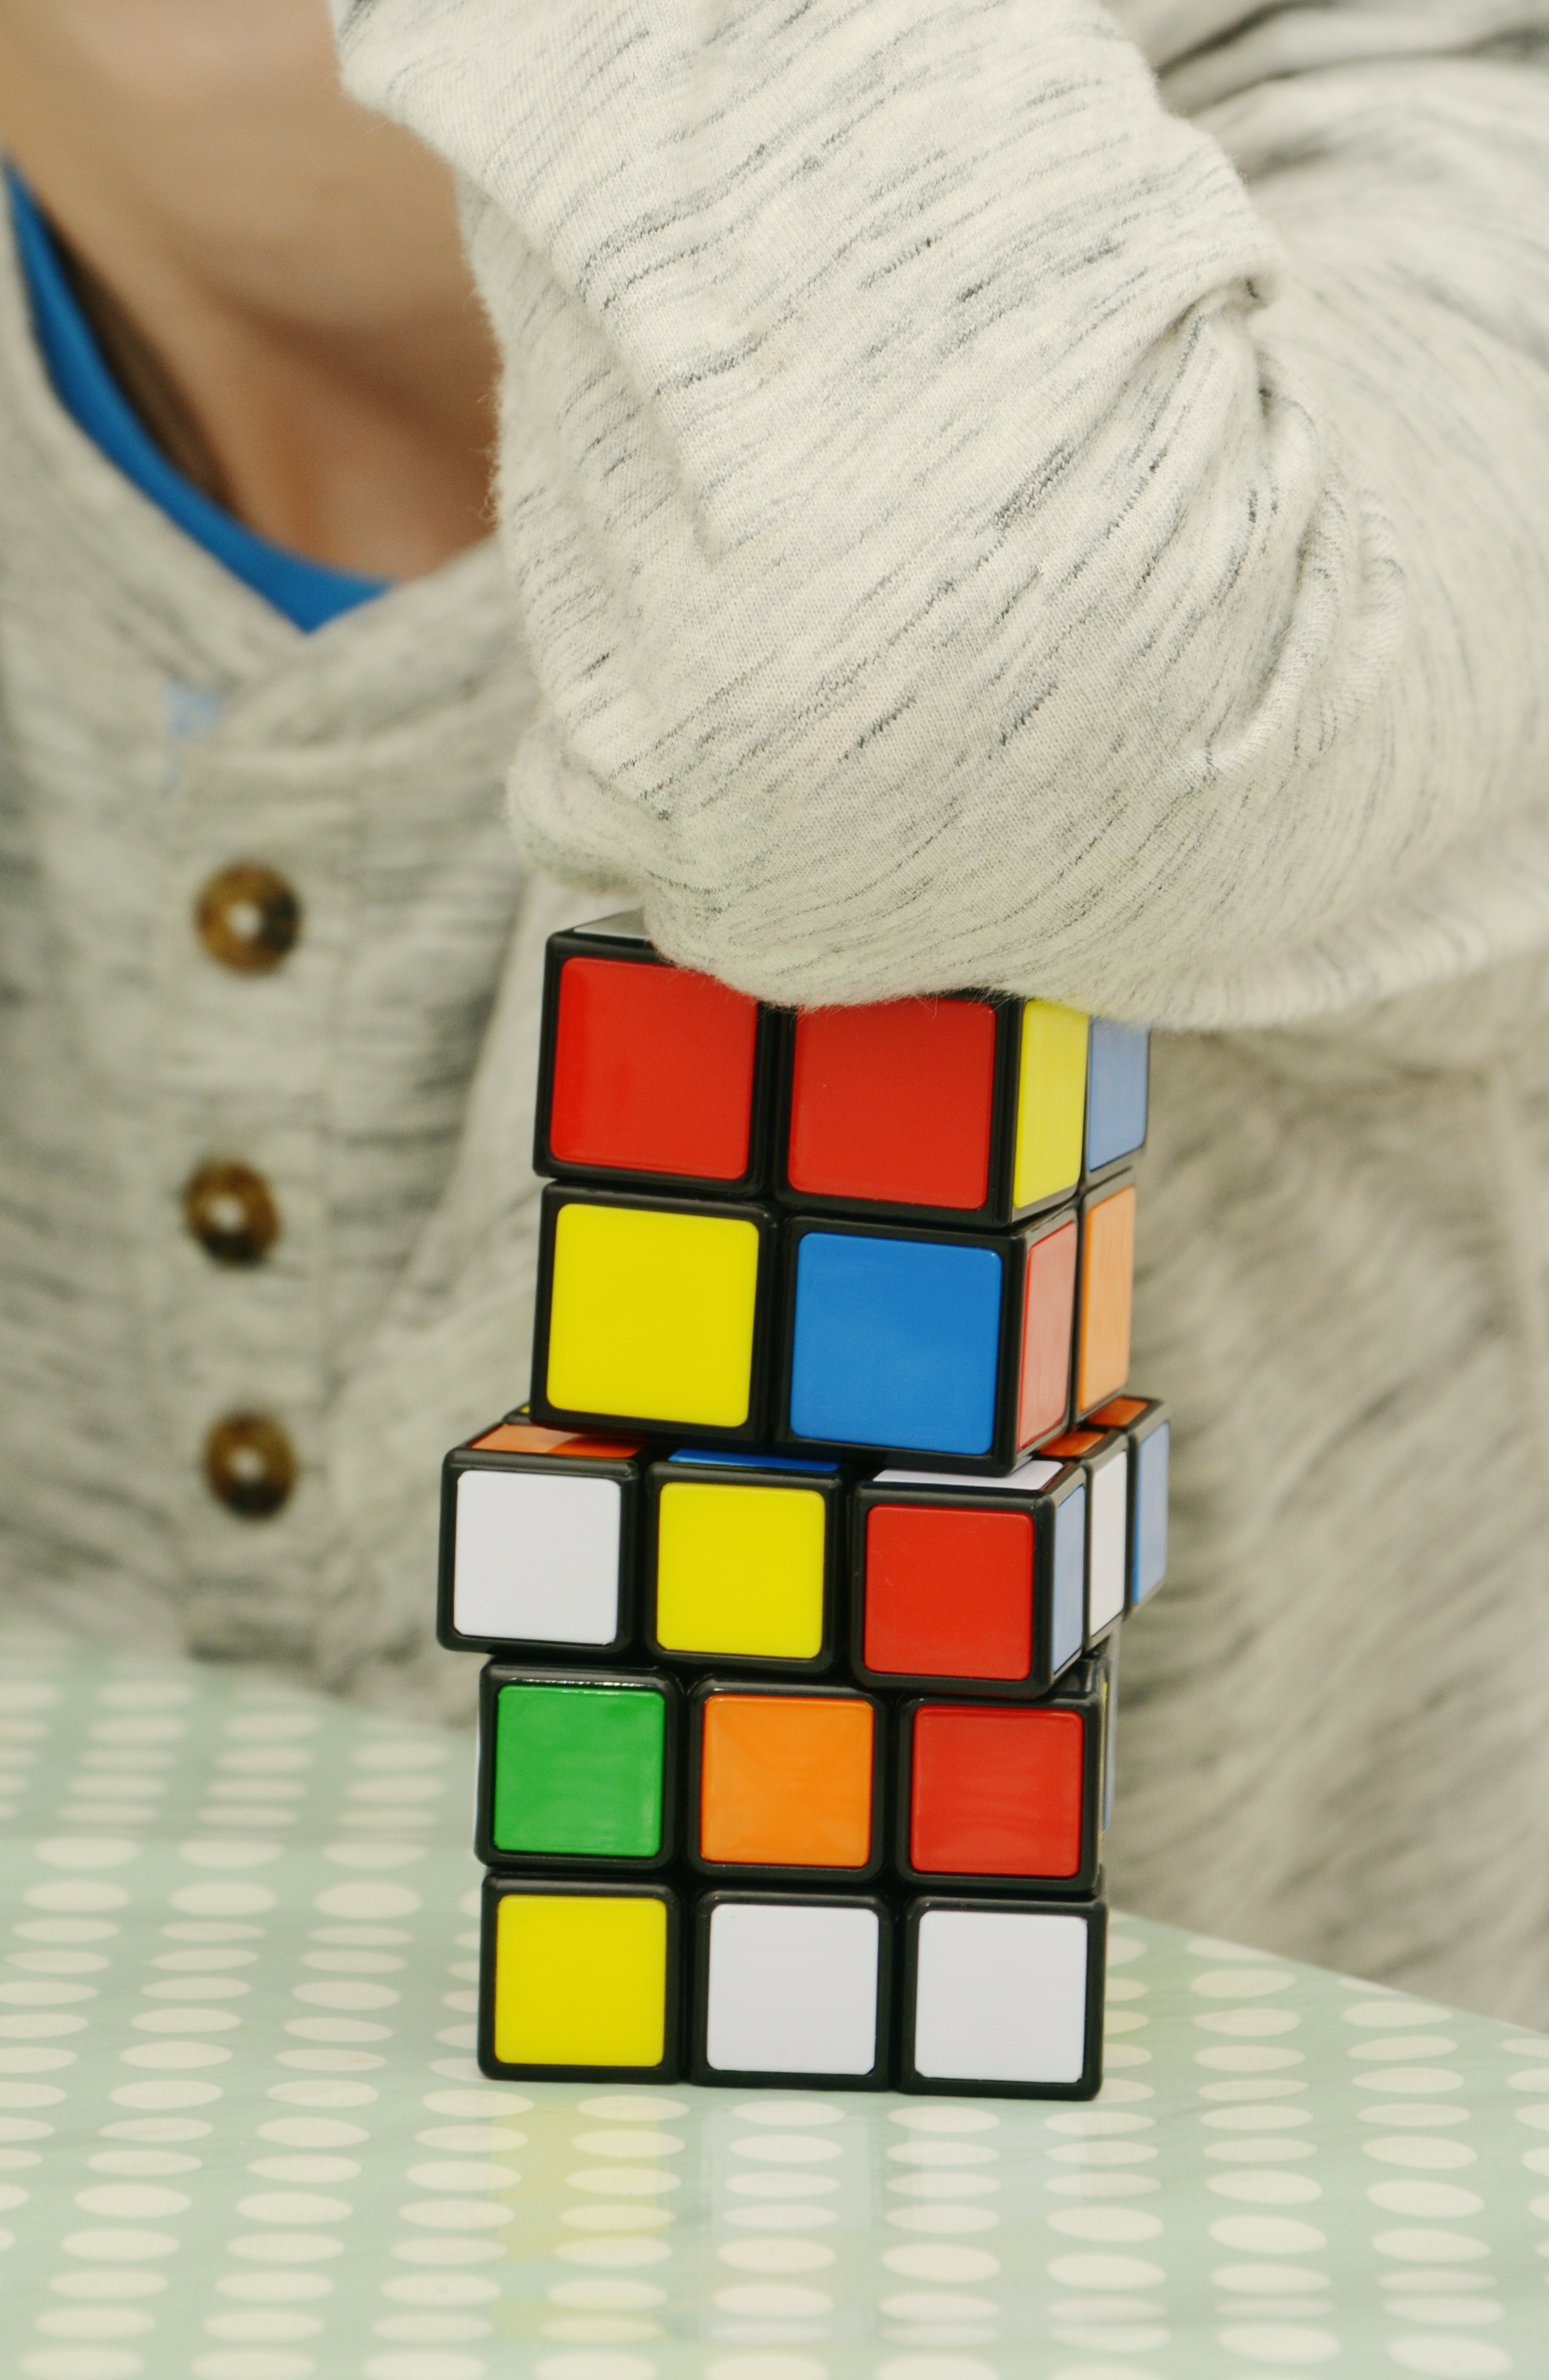
play, plastic, pattern, square, colorful, yellow, toy, skill, product, cube, puzzle, patience, hobby, concentration, difficult, boredom, tricky, rubik's cube, leisure activity, pastime, product design, magic cube, mechanical puzzle